Stereophonics

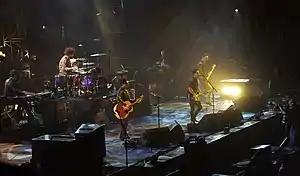
Stereophonics performing at the O2 Arena, London in November 2013

Stereophonics are a Welsh rock band formed in 1992 in the village of Cwmaman in the Cynon Valley. The band consists of Kelly Jones (lead vocals, guitar, keyboards), Richard Jones (no relation to Kelly; bass guitar, harmonica, backing vocals), Adam Zindani (lead guitar, backing vocals), Jamie Morrison (drums, percussion) and touring member Tony Kirkham (keyboards). The group previously included Stuart Cable (1992–2003) and then Javier Weyler (2004–2012) on drums. Stereophonics have released thirteen studio albums, including nine UK number one albums. A successful compilation album, "", was released in November 2008 and charted at number two on the UK Albums chart.